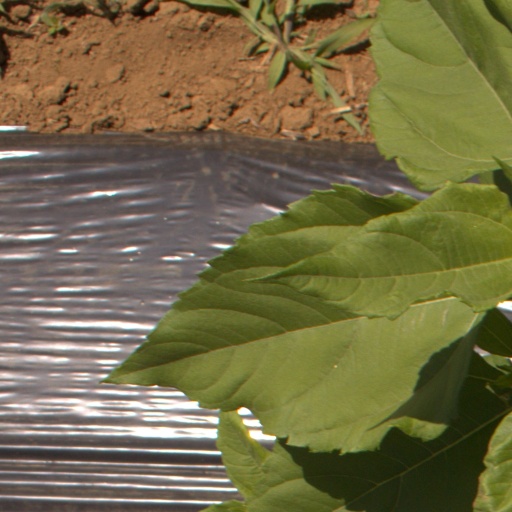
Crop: Jerusalem artichoke